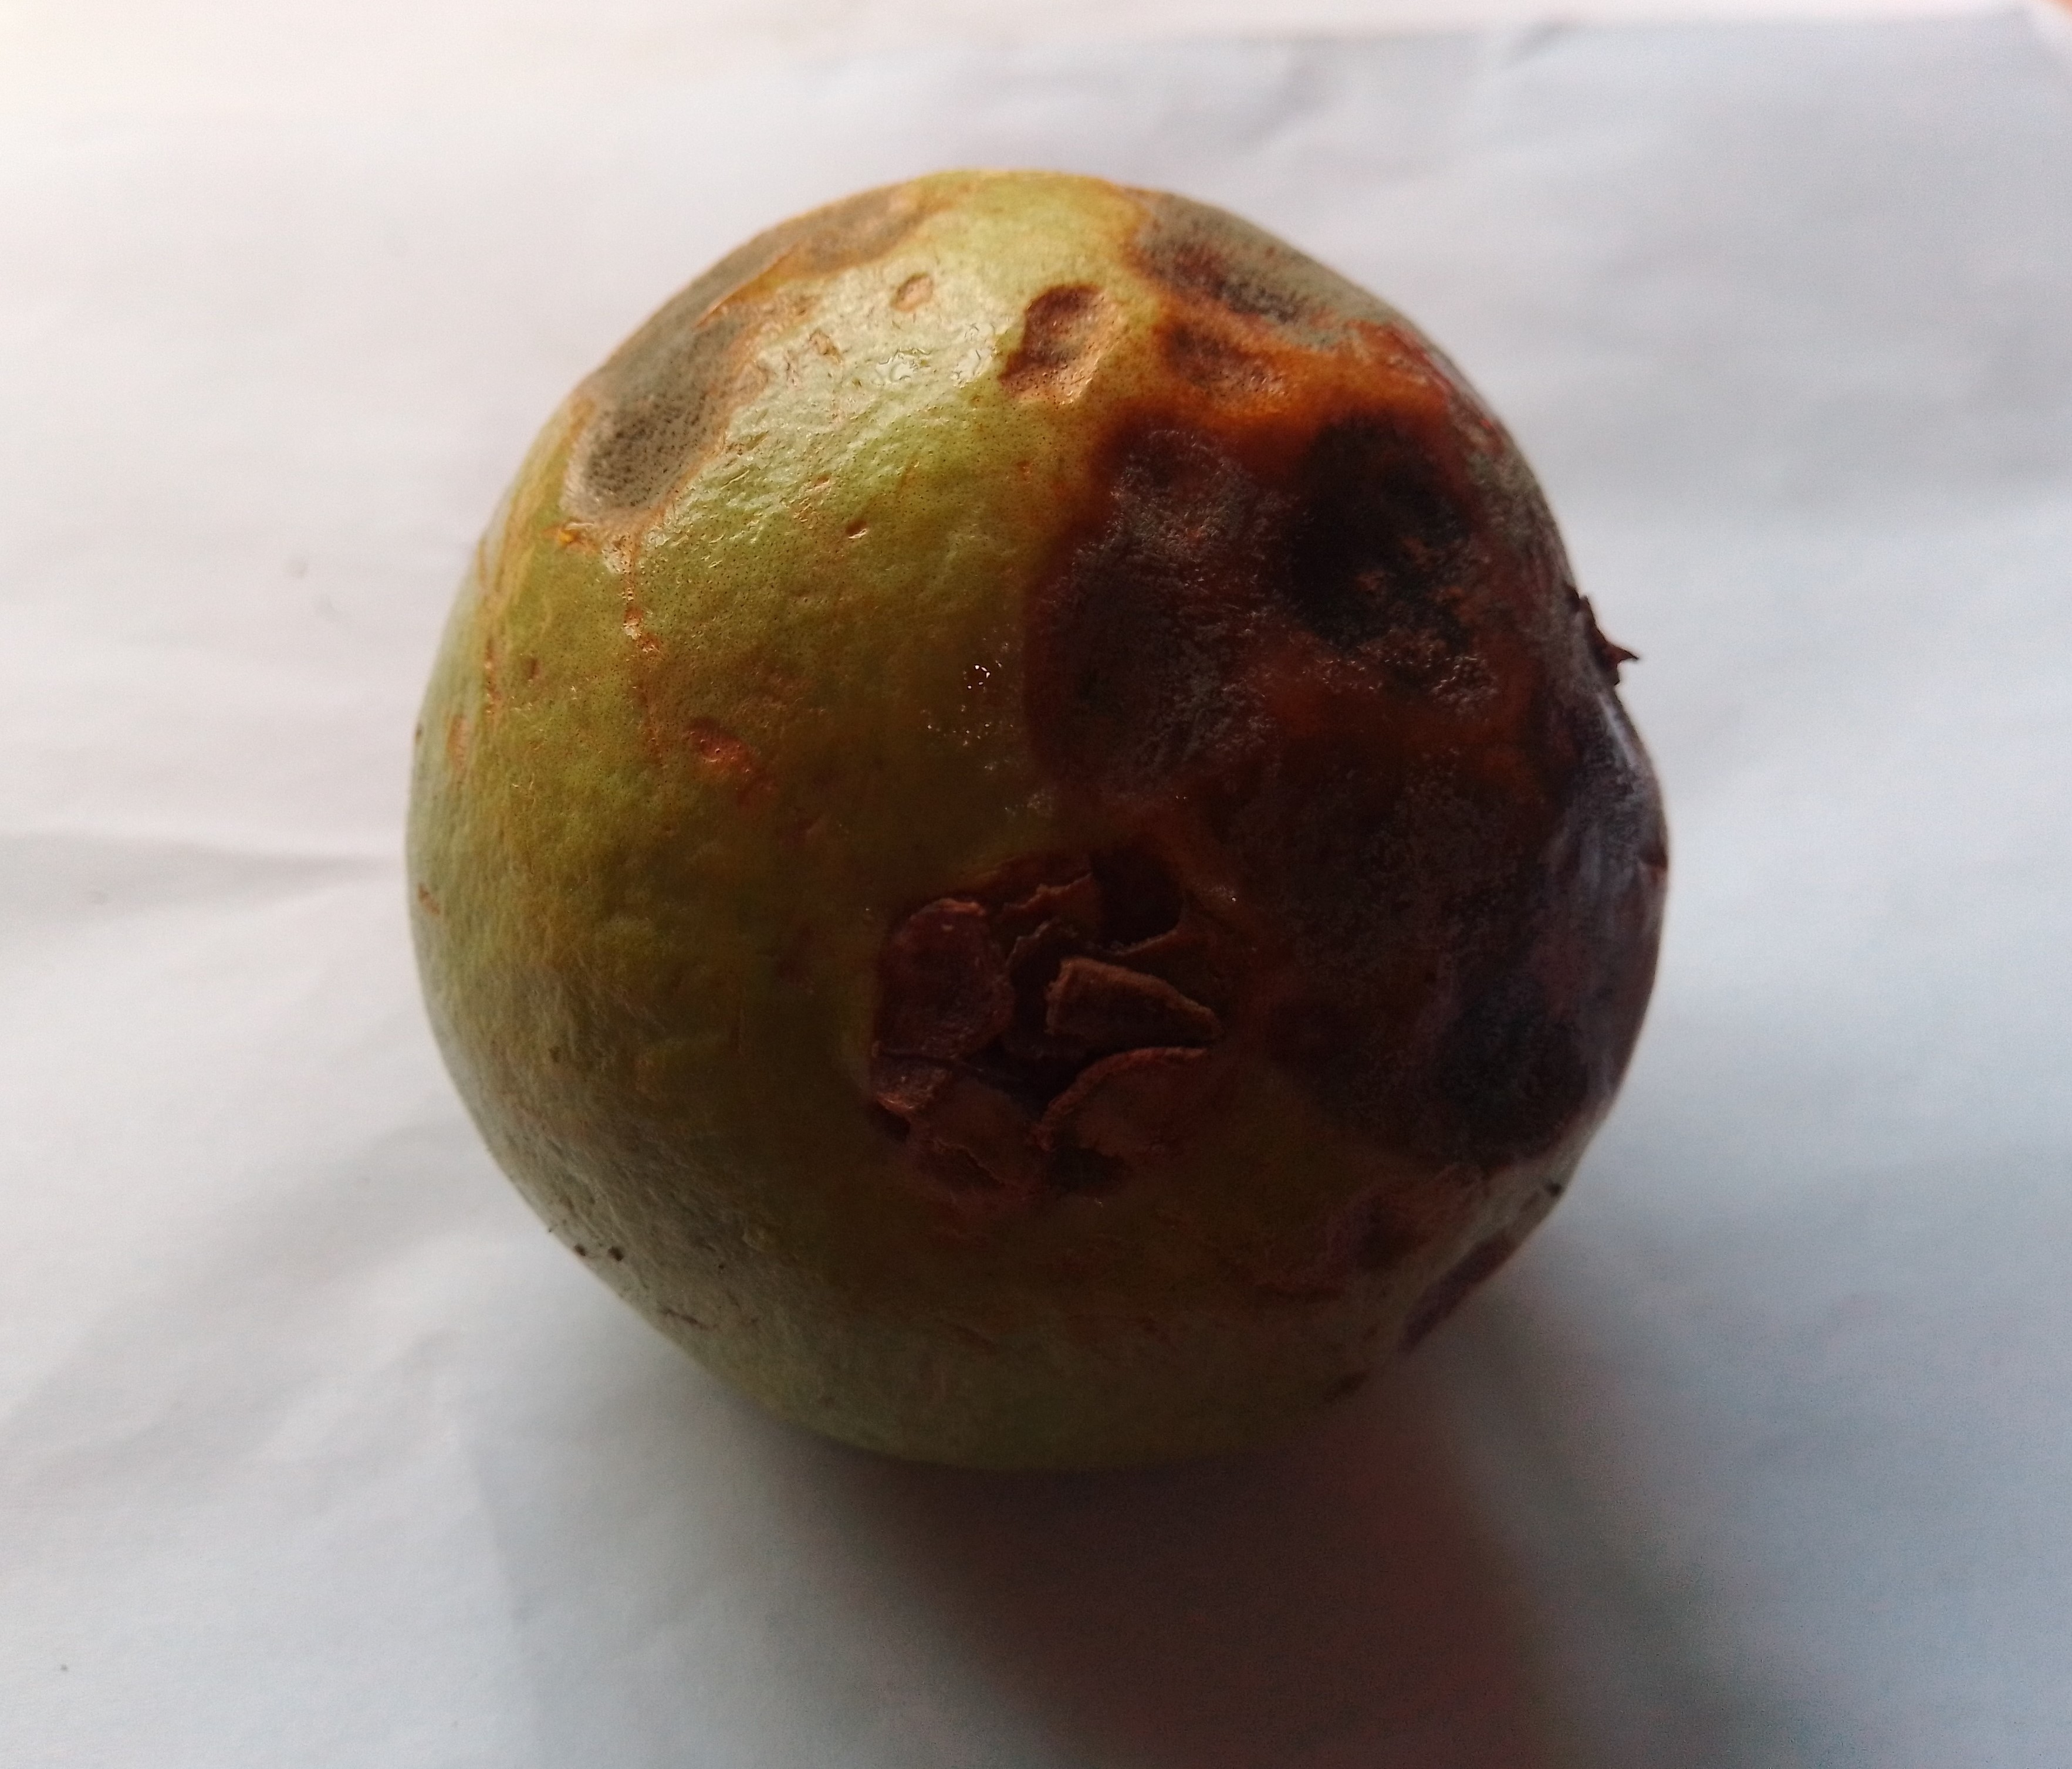
Fruit: guava
Condition: rotten